Douglas Haig, 1st Earl Haig

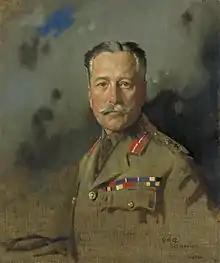

Haig decided that Verdun had "worn down" the Germans enough and that a decisive victory was possible at once. The Cabinet were less optimistic; Kitchener would have preferred smaller, purely attritional attacks but sided with Robertson in telling the Cabinet that the Somme offensive should go ahead. Haig attended a Cabinet meeting in London (15 April) where the politicians were more concerned with the political crisis over the introduction of conscription.